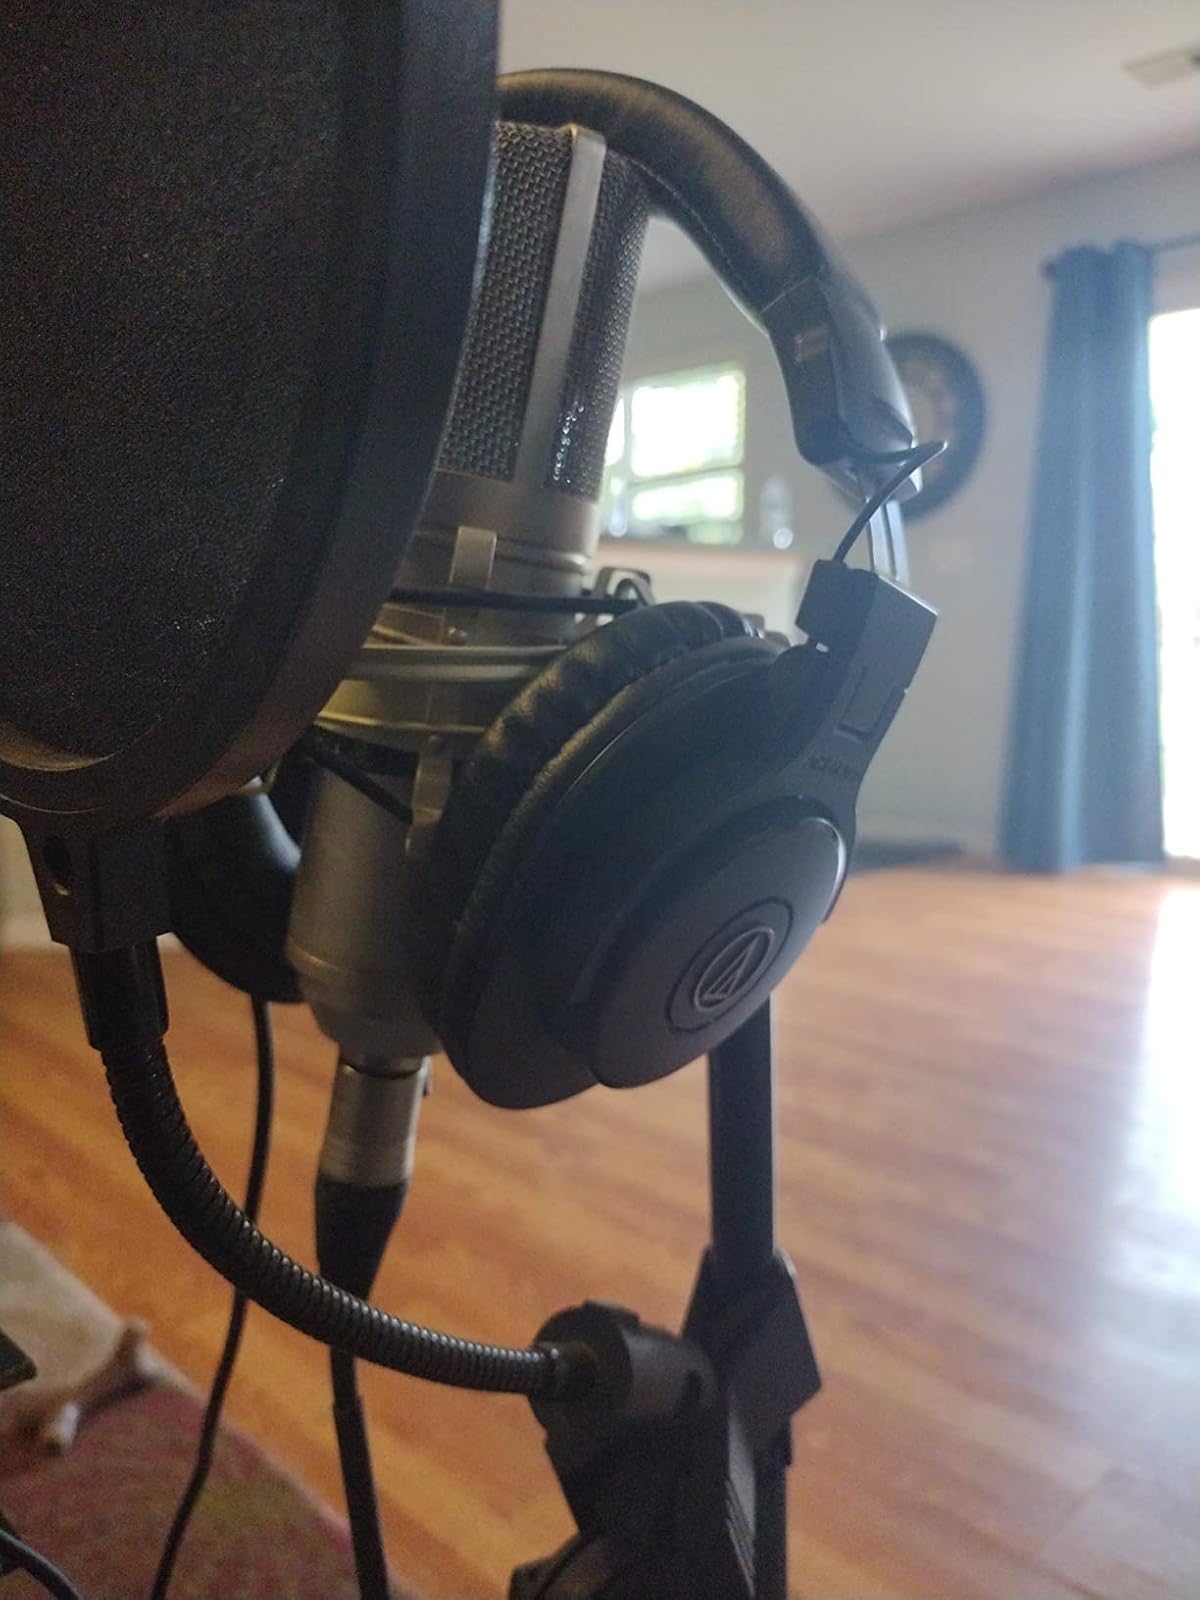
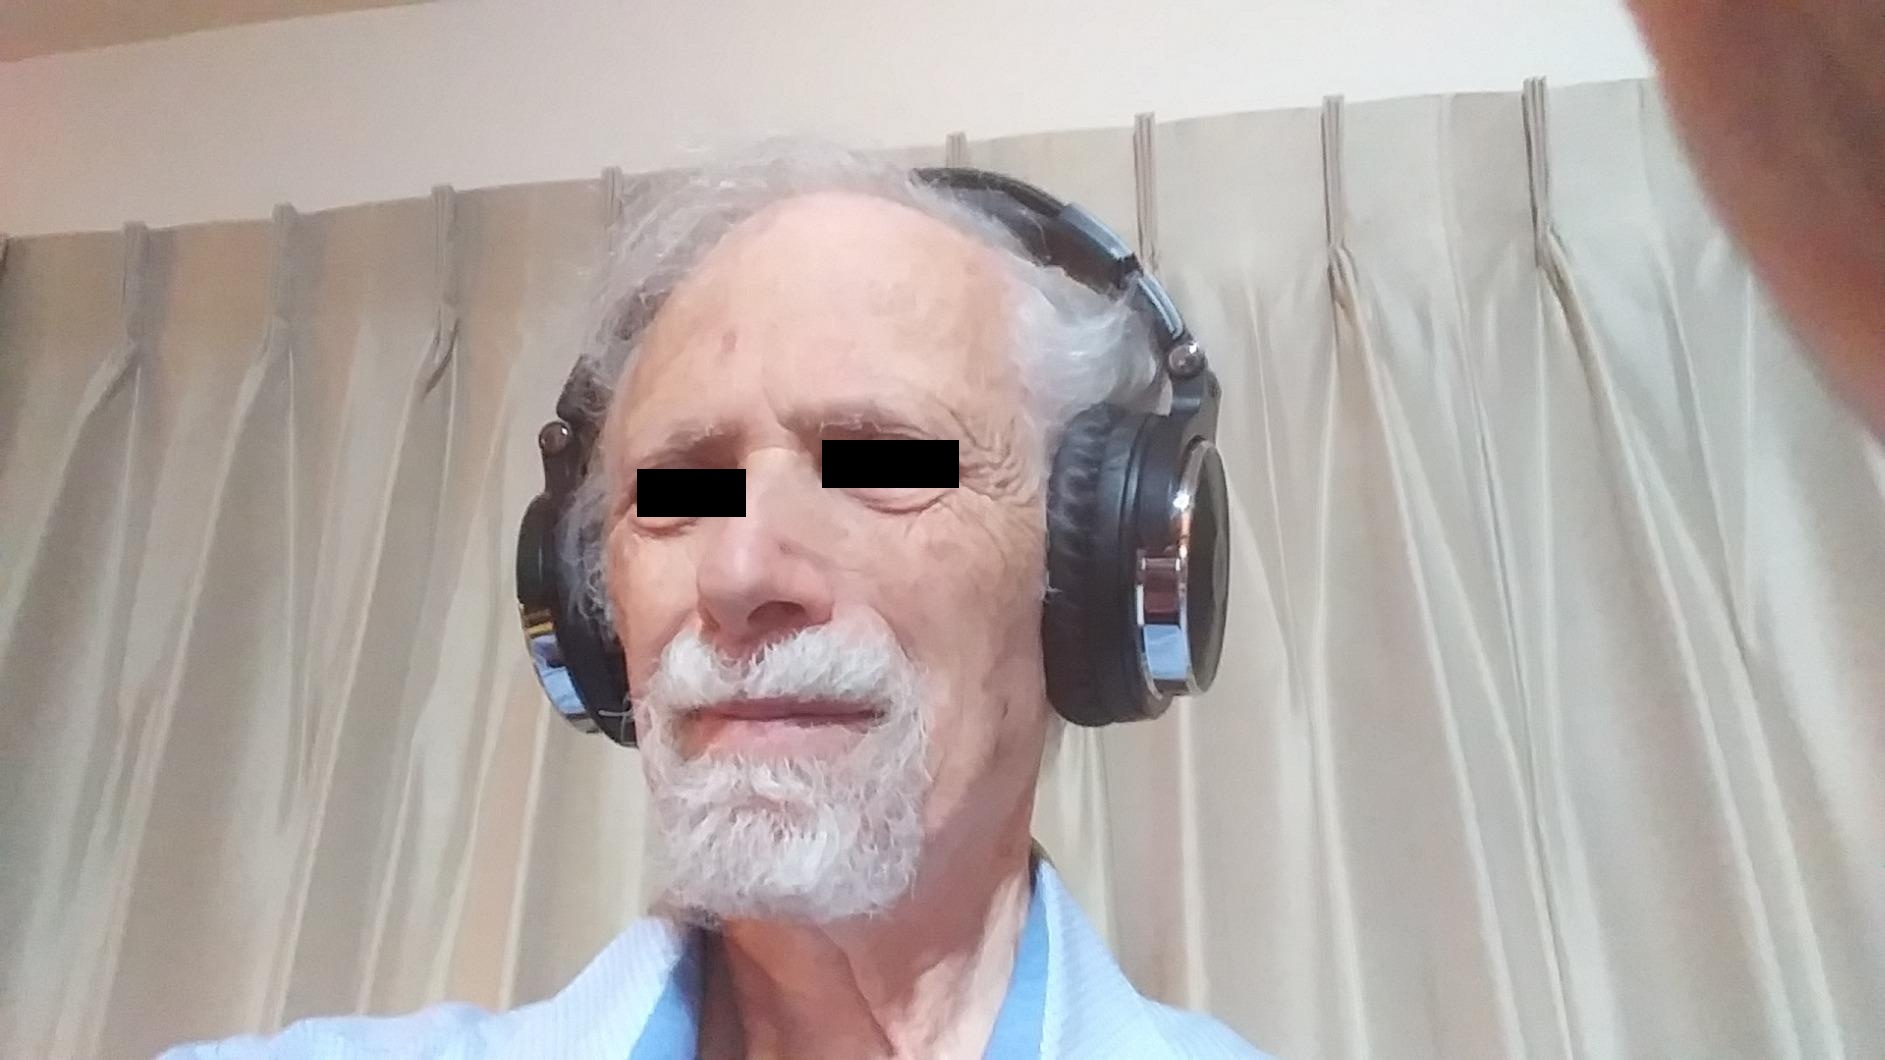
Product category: headphones
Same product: no